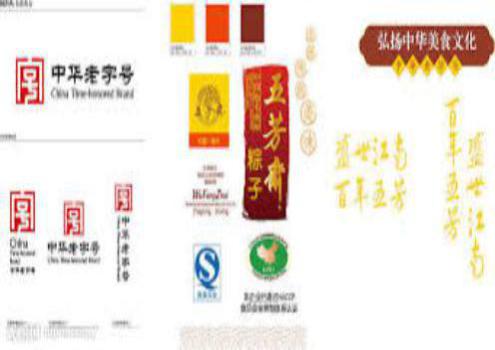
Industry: Food